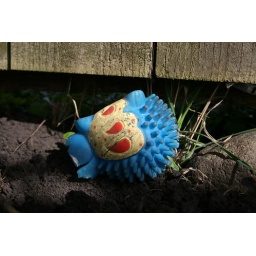
Abandoned dog toy by the fence